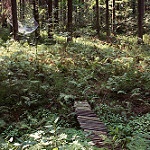
Label: forest